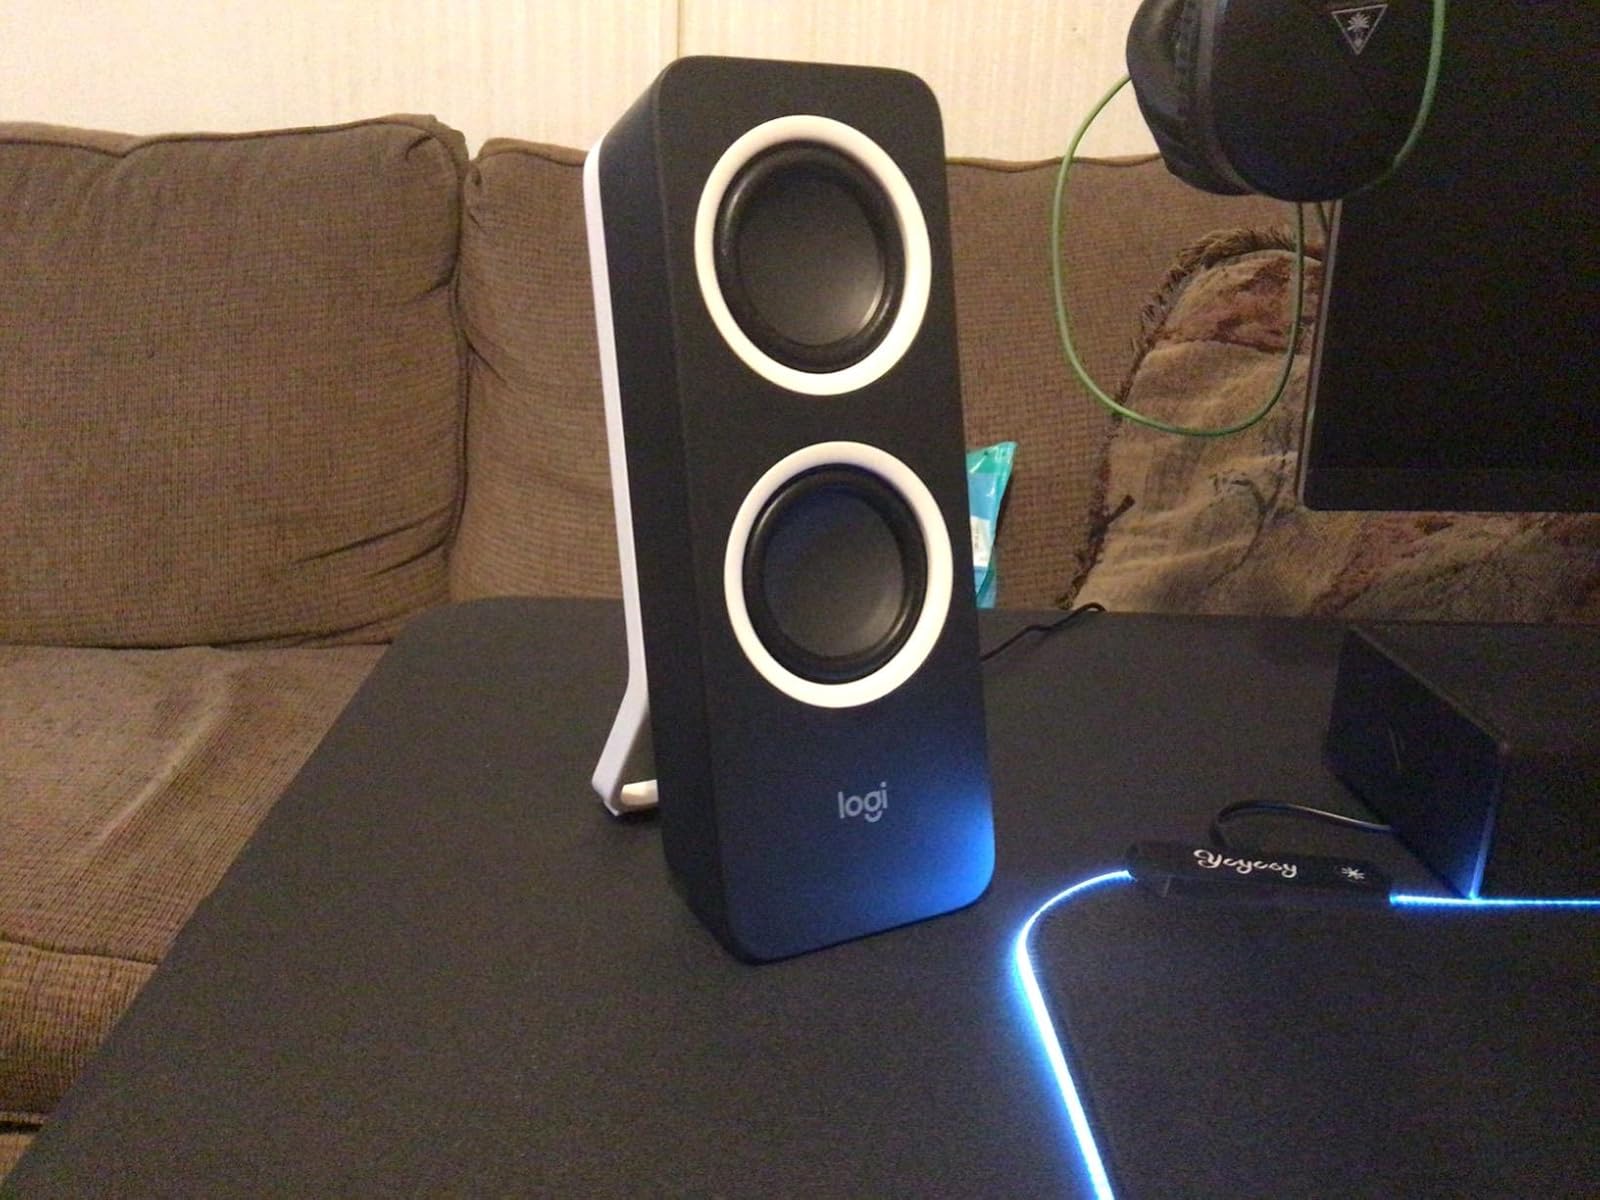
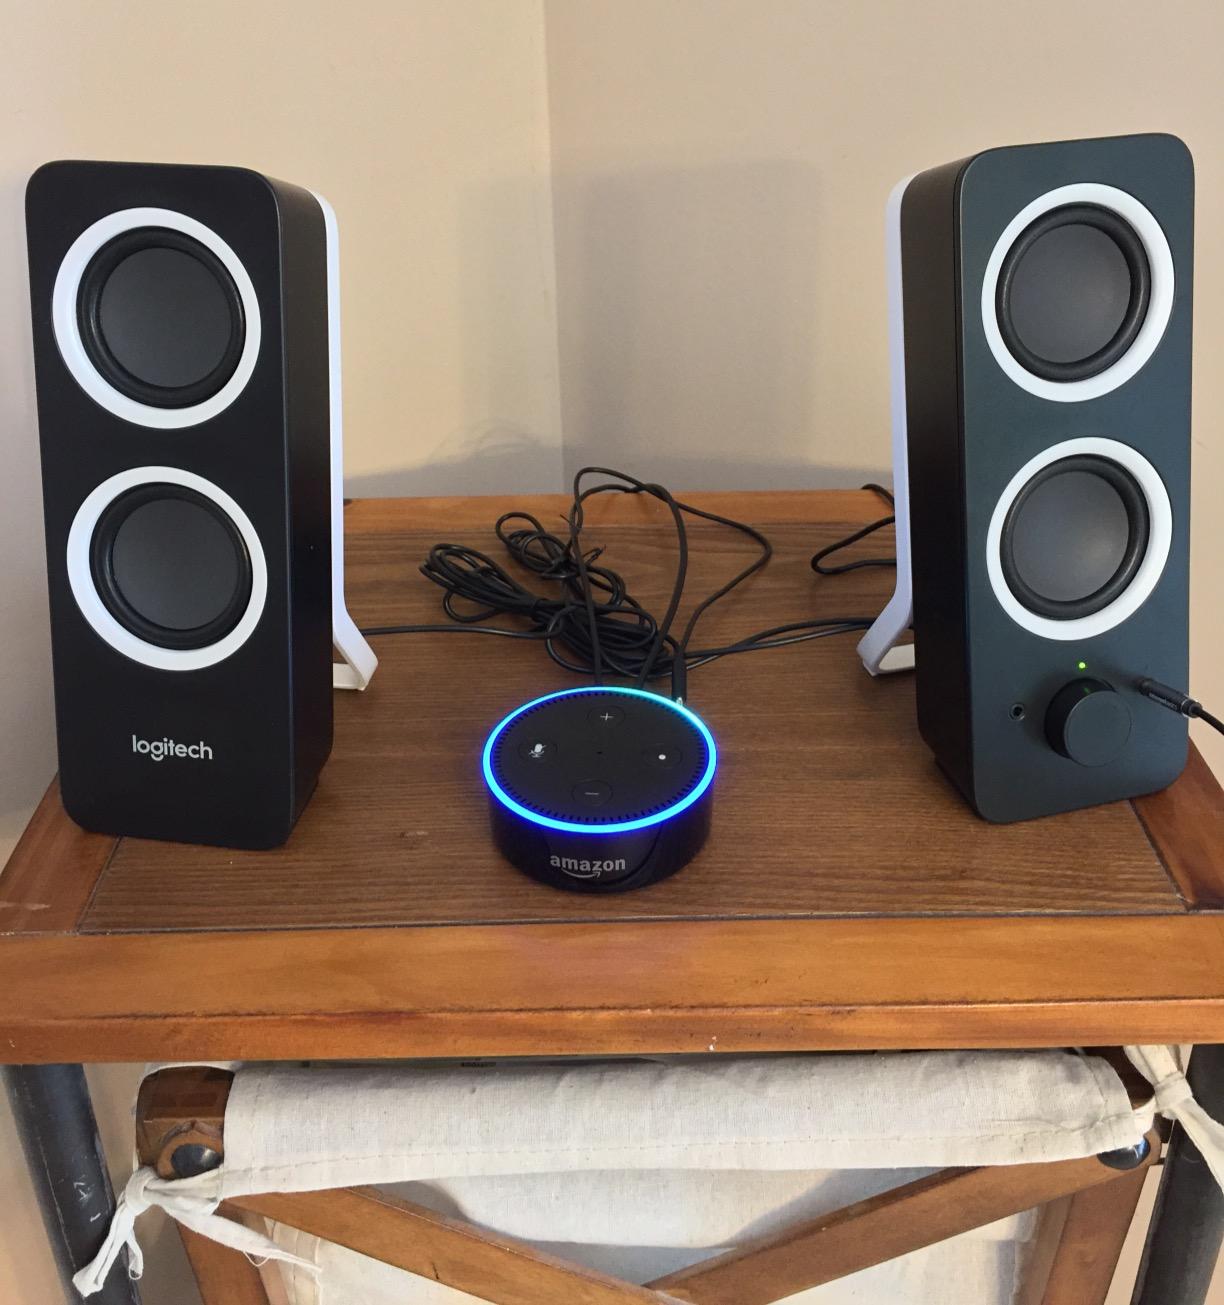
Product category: speaker
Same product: yes